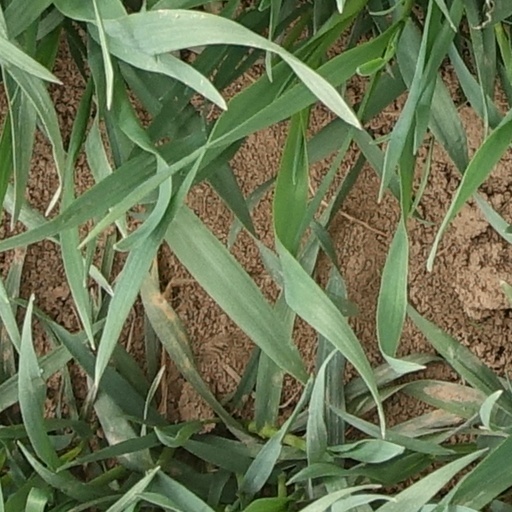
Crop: wheat